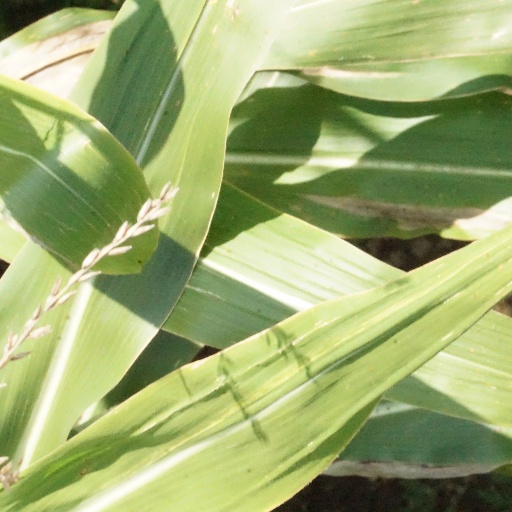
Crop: maize; corn